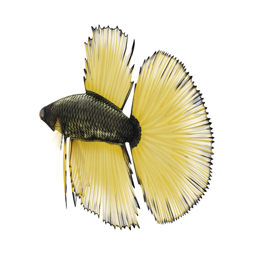
biological species on a white .